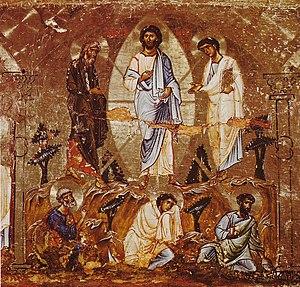
La Transfiguration de Christ: scène d'un iconostase en style de Constantinople. Milieu du 12ième siècle. 41,5 x 159 cm Русский: Преображение Господне. Часть эпистилия, середина XII века. 41,5 x 159 см.
Le monastère Sainte-Catherine du Sinaï, appelé aussi monastère de la Transfiguration, est un important monastère orthodoxe situé sur les pentes du mont Sainte-Catherine, dans le Sud de la péninsule du Sinaï, en Égypte. Situé à 1 570 m d'altitude, c'est l'un des plus anciens monastères au monde encore en activité. Son terrain constitue l'archevêché orthodoxe du Sinaï, lié canoniquement au Patriarcat de Jérusalem.